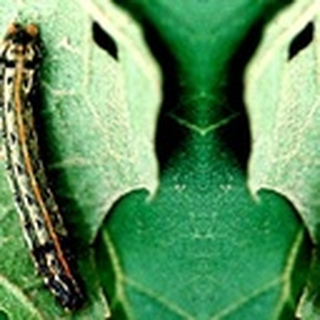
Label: cotton_army_worm